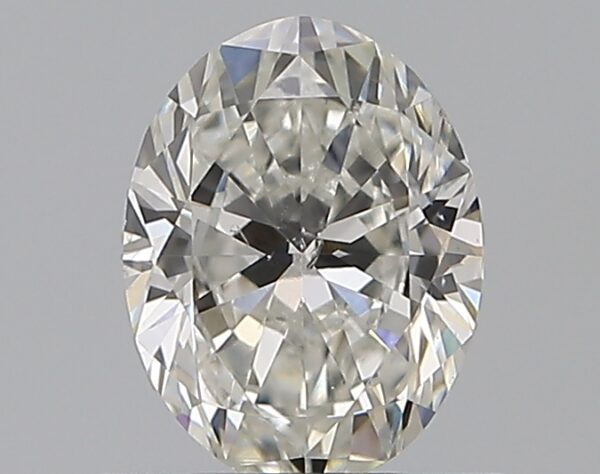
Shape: oval
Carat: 0.7
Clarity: SI1
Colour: H
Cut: GD
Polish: EX
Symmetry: VG
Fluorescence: N
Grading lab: GIA
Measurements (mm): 6.59 x 5 x 3.15